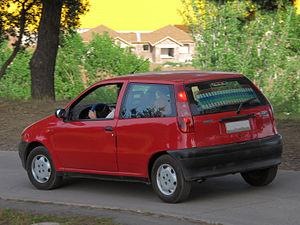
La Fiat Punto est un modèle automobile du constructeur italien Fiat fabriqué de 1993 à 1999.